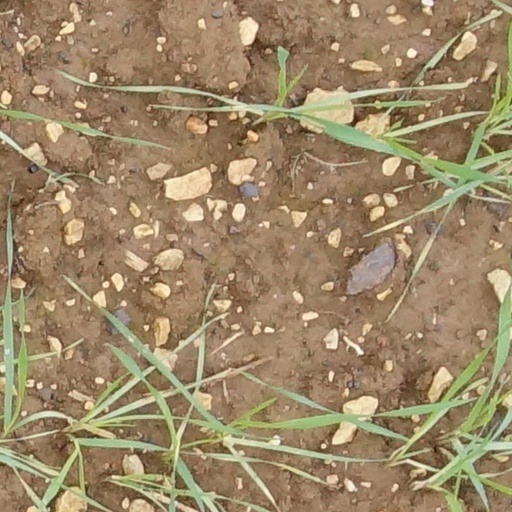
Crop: wheat